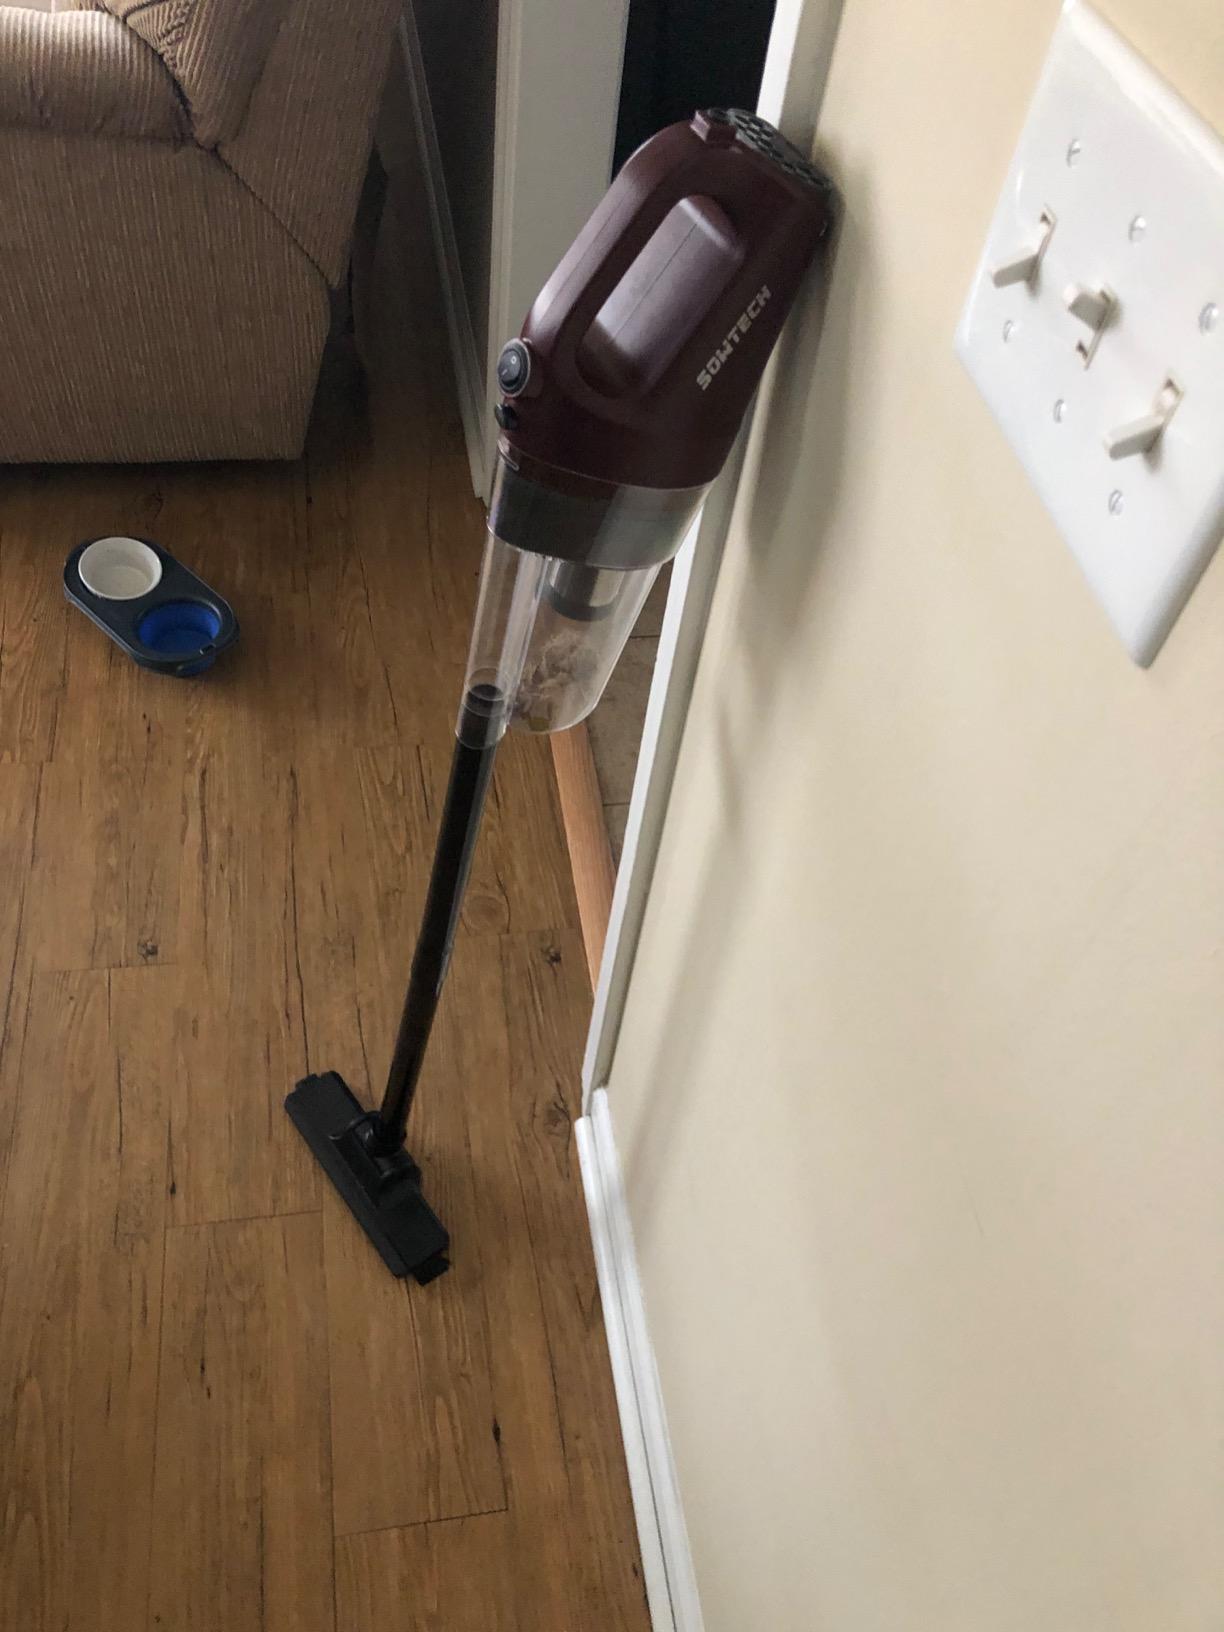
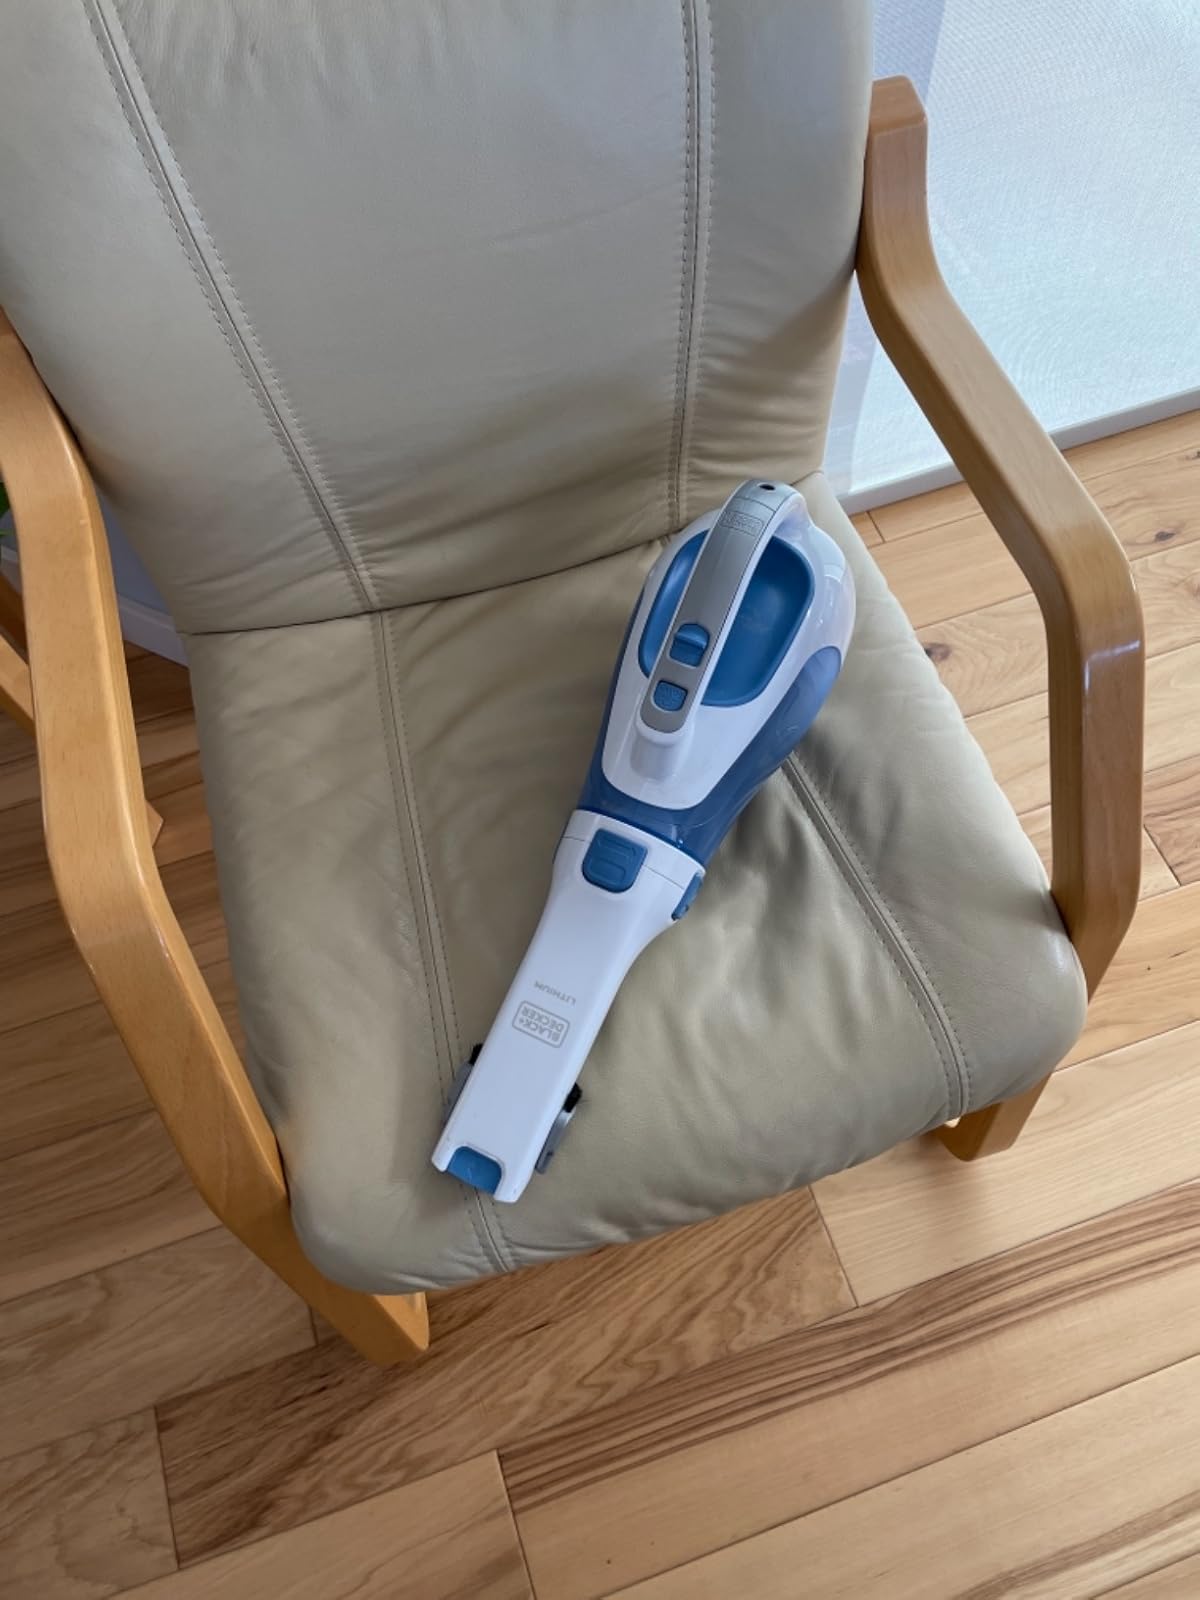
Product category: items_vacuum
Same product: no